Edgar de Normanville

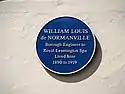

Born 13 October 1882 in Leamington Spa, the eldest son of William de Normanville (1843–1928), a civil engineer, and his wife born Elizabeth Simonds he was educated at Ampleforth College and completed an engineering apprenticeship.